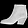
Label: Ankle boot